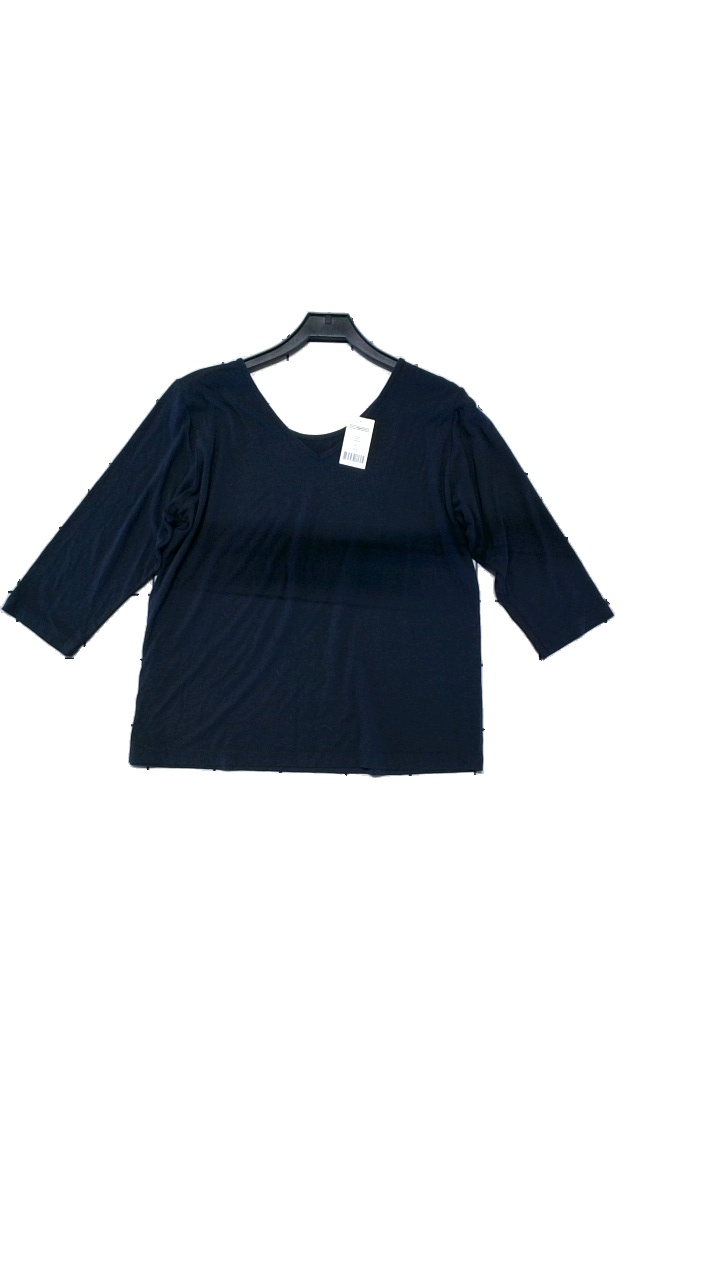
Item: Top (Unisex)
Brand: Missing
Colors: Black, Blue
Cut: Loose, Oversize
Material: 95% viscose, 5% elastane
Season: All
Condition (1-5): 4
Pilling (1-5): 4
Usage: Reuse
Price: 50-100